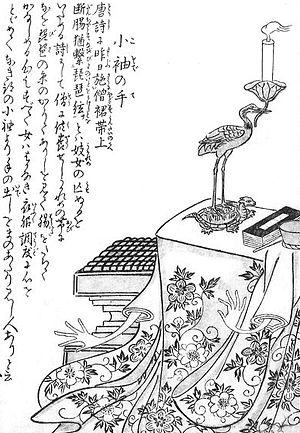
Konjaku hyakki shūi est le troisième livre de l'artiste japonais Toriyama Sekien de la série Gazu Hyakki Yagyō, publié ca. 1781. Ces ouvrages sont des bestiaires surnaturels, collections de fantômes, d'esprits, d'apparitions et de monstres, dont beaucoup proviennent de la littérature, du folklore et d'autres arts japonais. Ces œuvres ont exercé une profonde influence sur l'imagerie yōkai ultérieure au Japon.